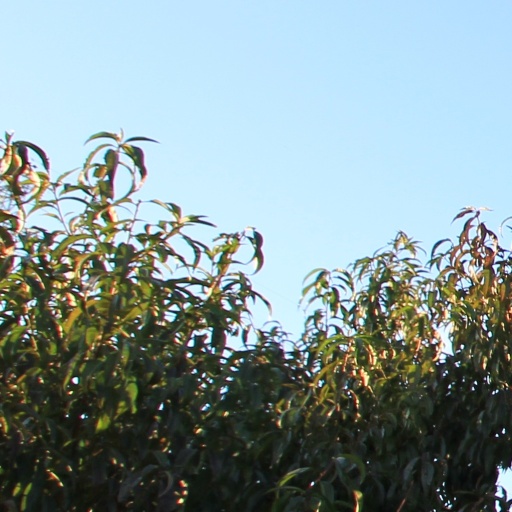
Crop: grape